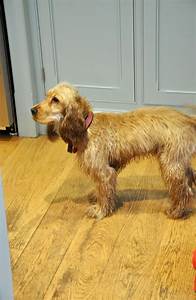
Label: dog